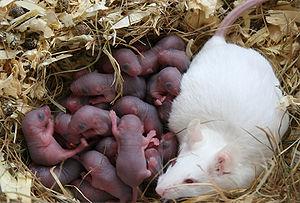
La souffrance des animaux sauvages est la souffrance vécue par les animaux non humains dans la nature par des causes telles que les maladies, les blessures, la famine, les catastrophes naturelles, et la prédation. La souffrance des animaux sauvages a toujours été examinée dans le contexte de la philosophie de la religion comme une instance du problème du mal Plus récemment, un certain nombre de chercheurs ont examiné l'ampleur du problème à partir du point de vue de la philosophie morale et se demandent quelles mesures pourraient être prises pour la prévenir.